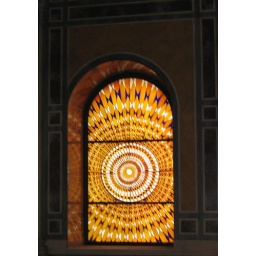
One of three very pretty stained glass windows in the MAK museum in Vienna.